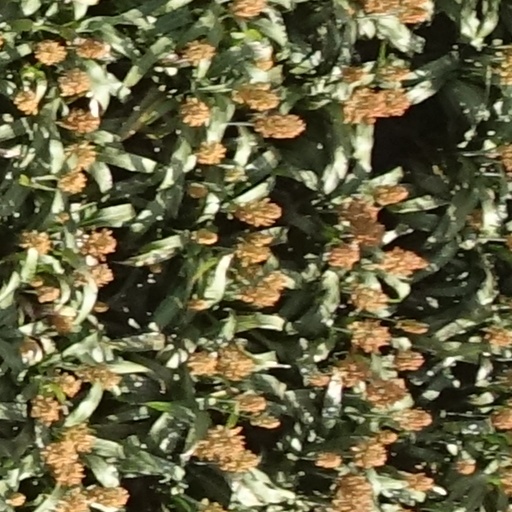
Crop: sorghum